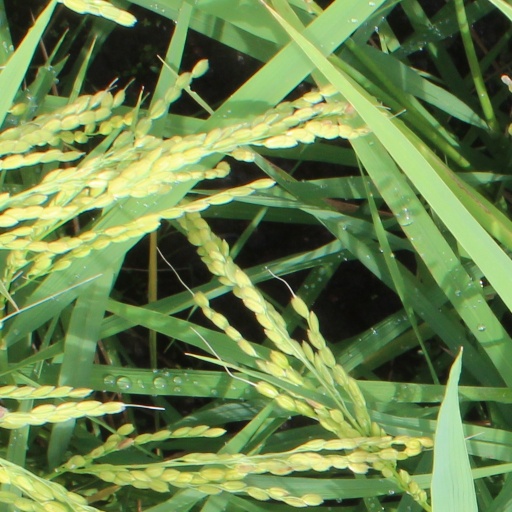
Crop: rice